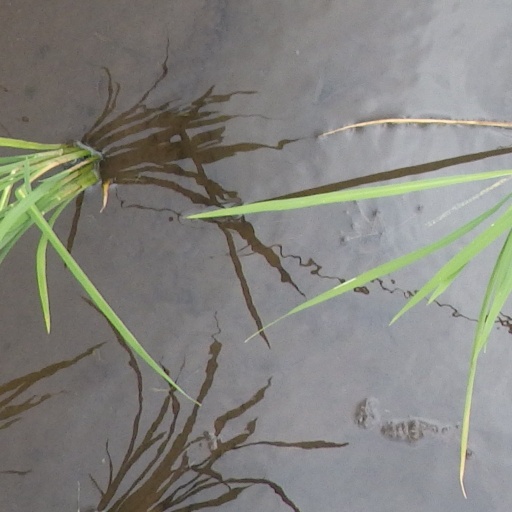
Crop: rice